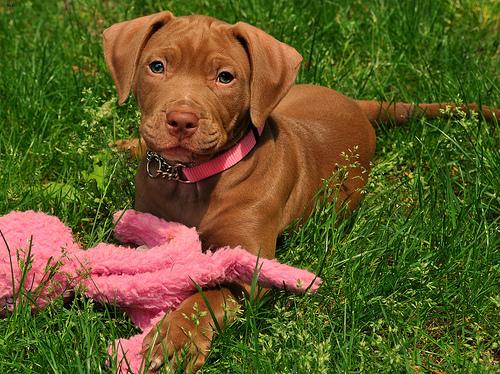
Breed: american pit bull terrier